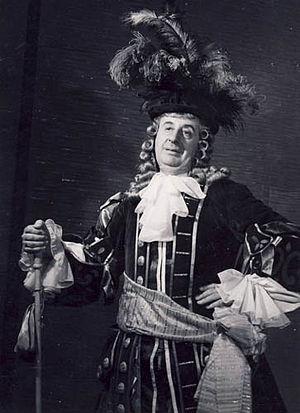
Grigore Vasiliu Birlic était un comédien roumain.